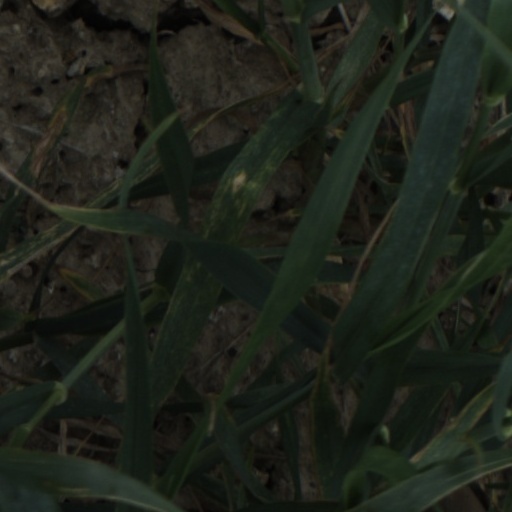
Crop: wheat